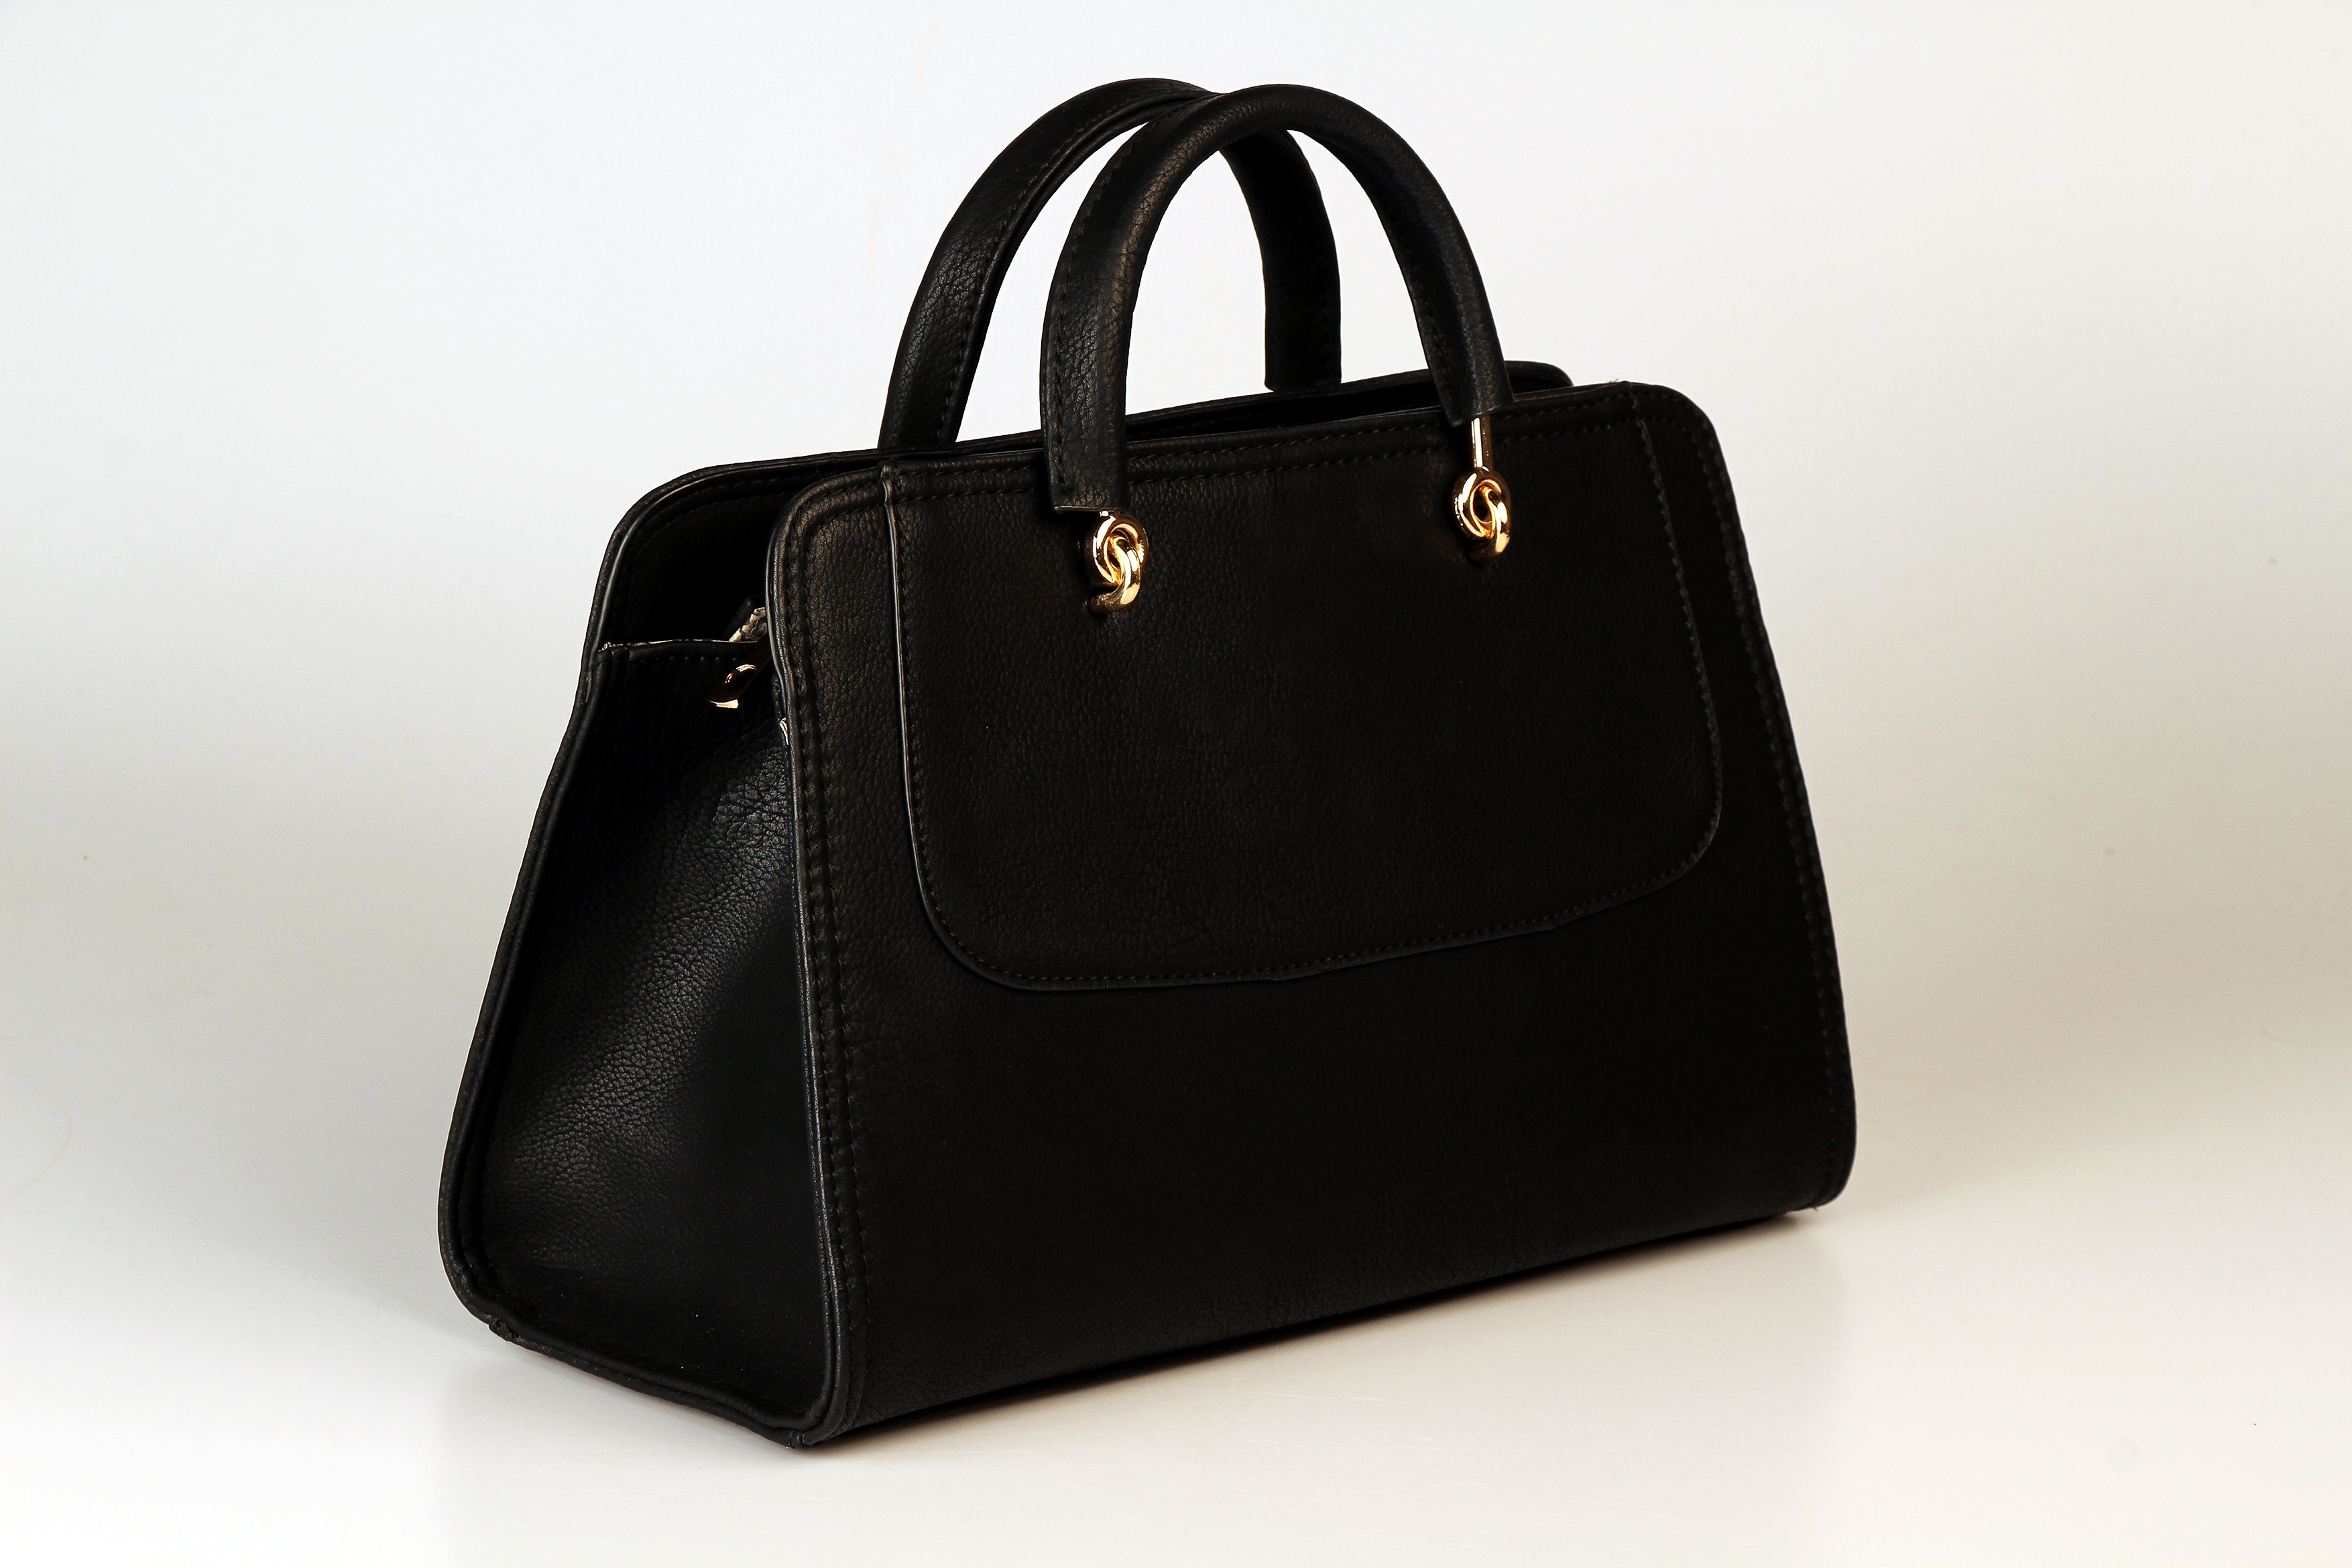
leather, bag, black, handbag, brand, briefcase, gold, baggage, fashion accessory, tote bag, shoulder bag